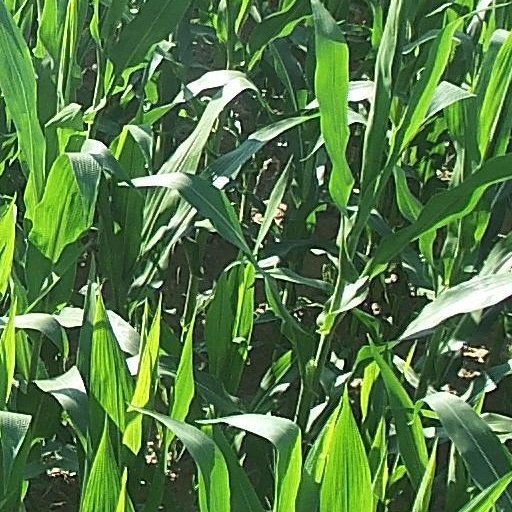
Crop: maize; corn